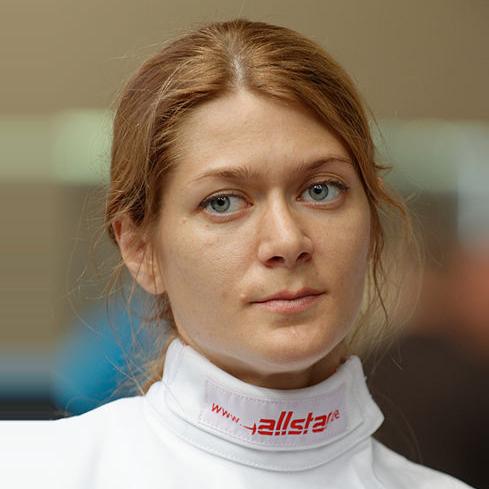
Age: 30